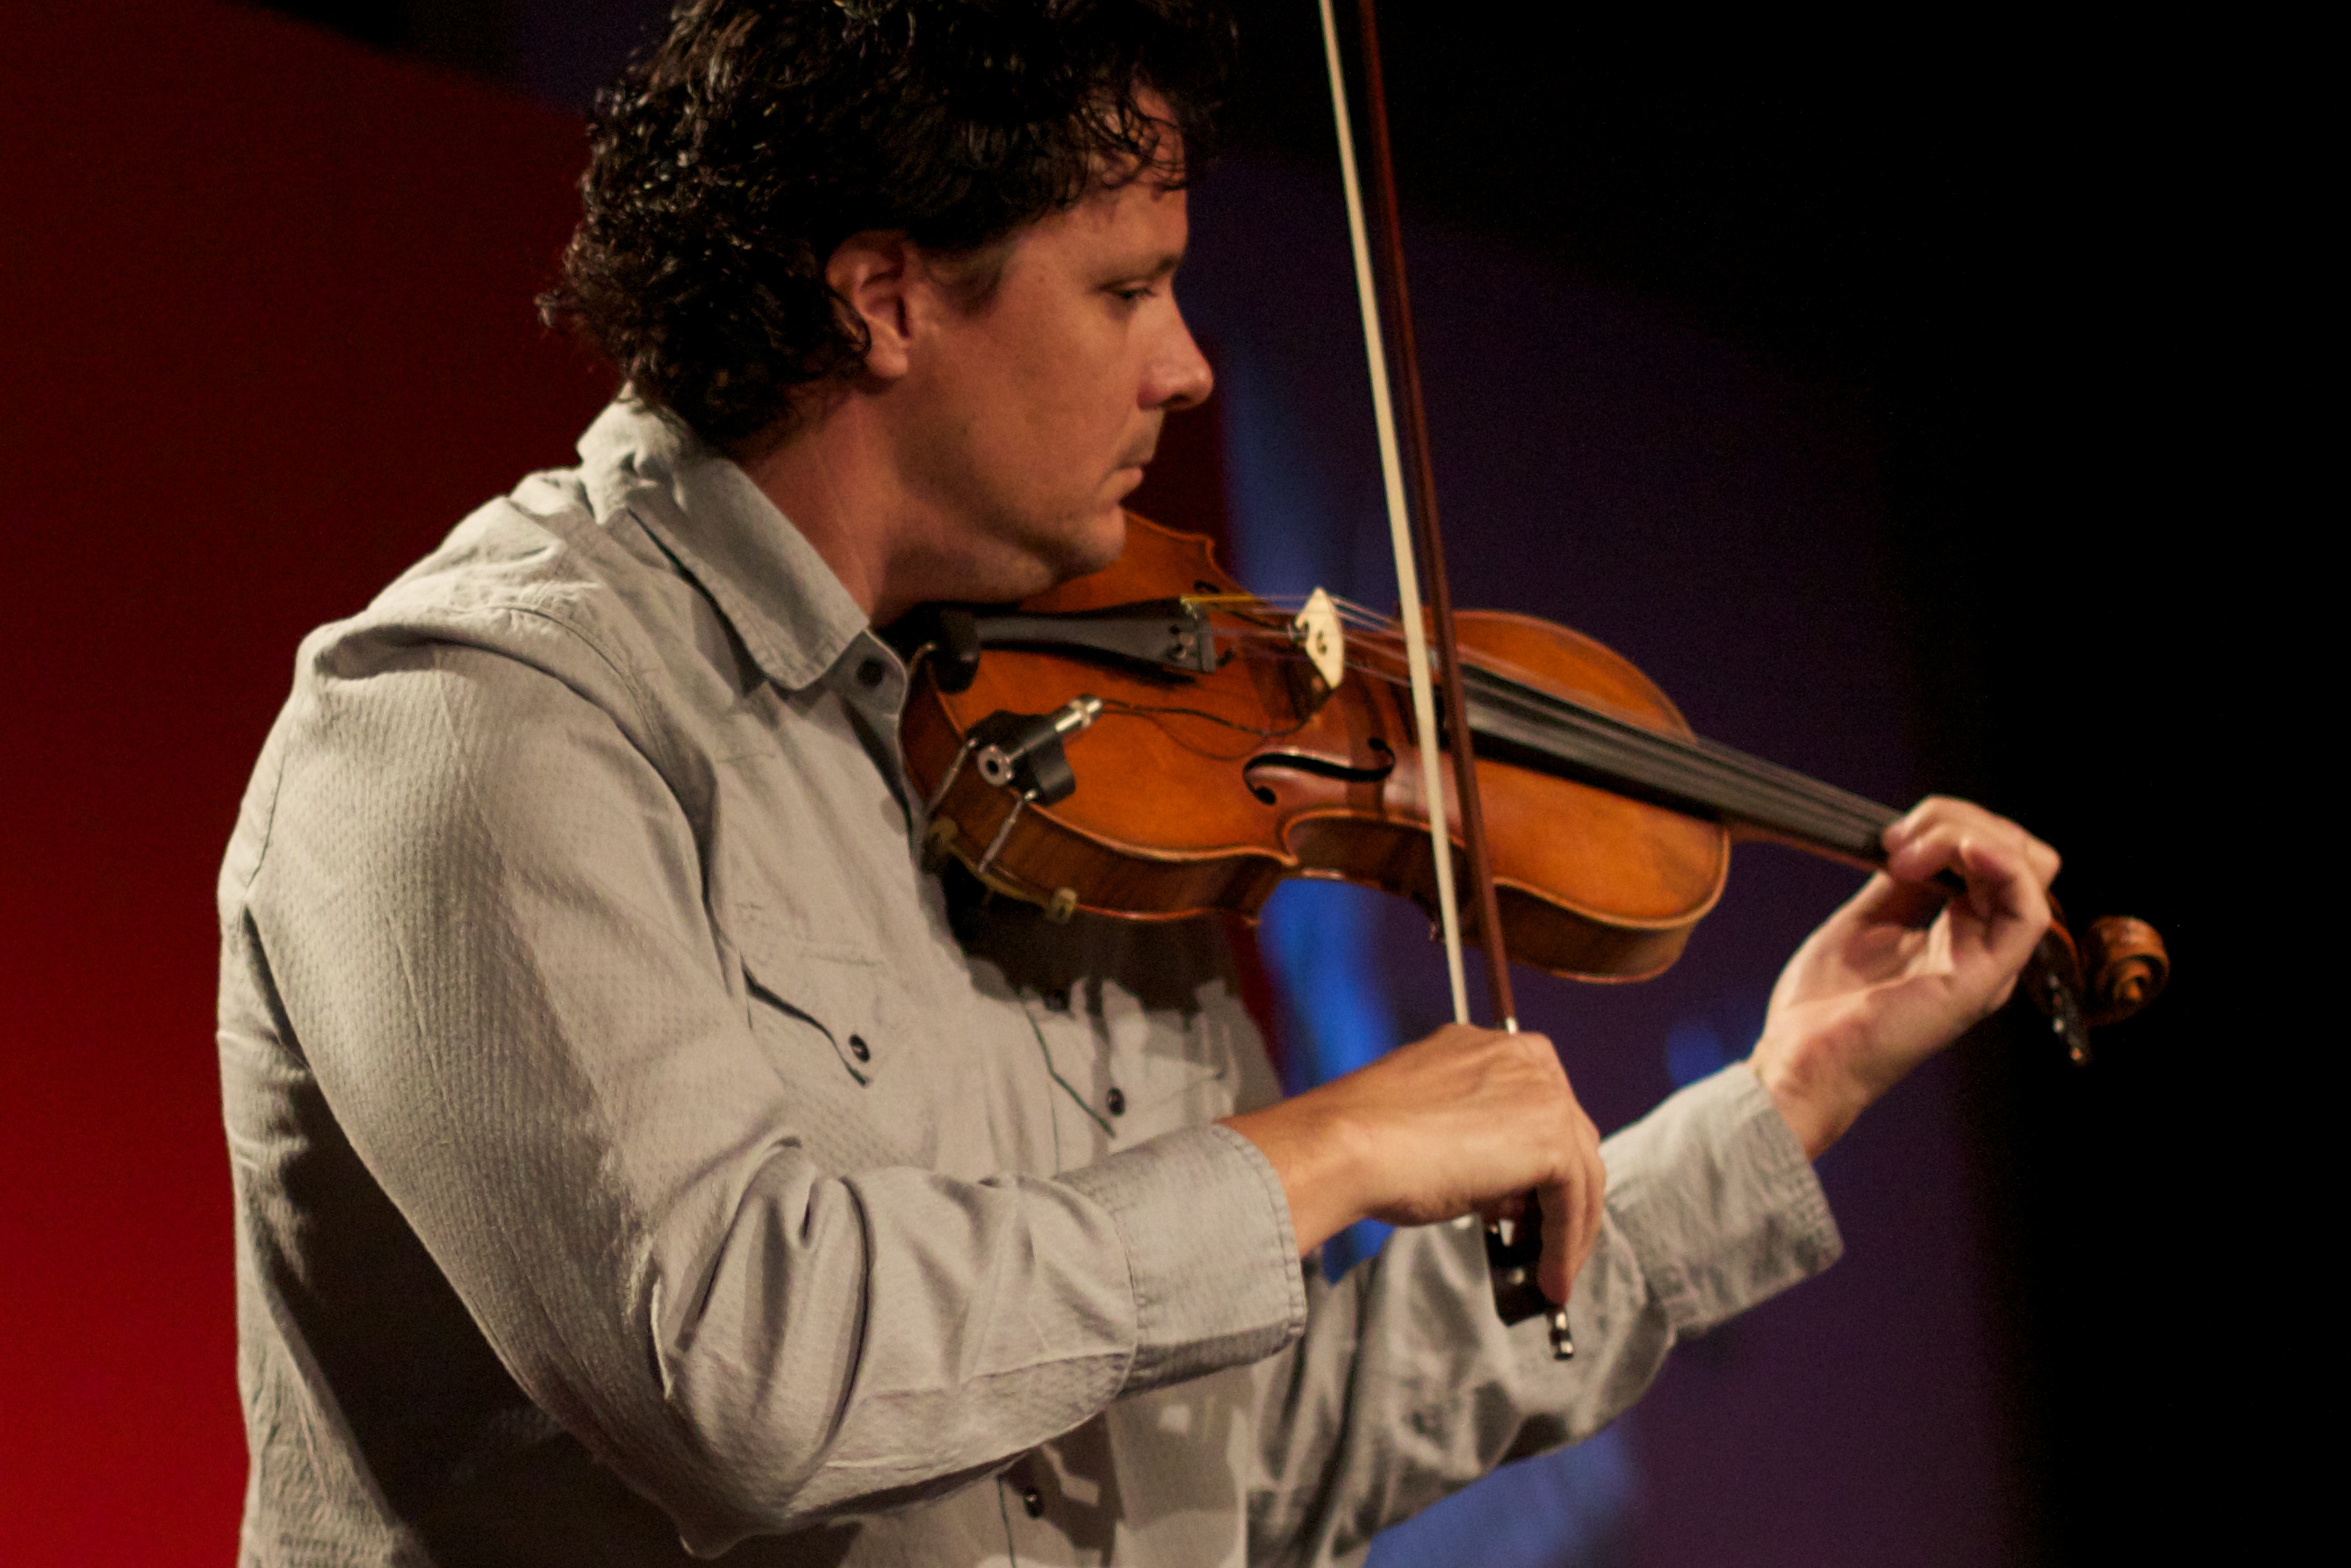
music, guitar, musician, musical instrument, violin, bassist, guitarist, bass guitar, tedx, tedxphoenix, tedxphx, tedxtedxphx, viola, violinist, fiddle, classical music, string instrument, bowed string instrument, violin family, viol, violist